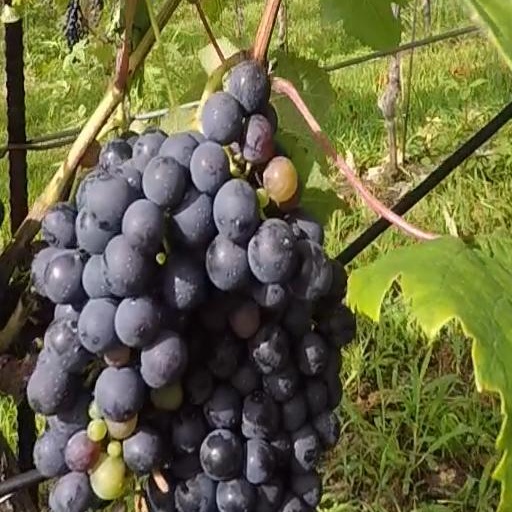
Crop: grape